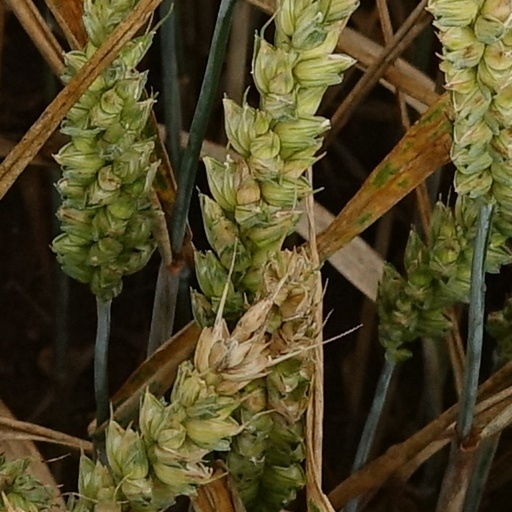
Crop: wheat